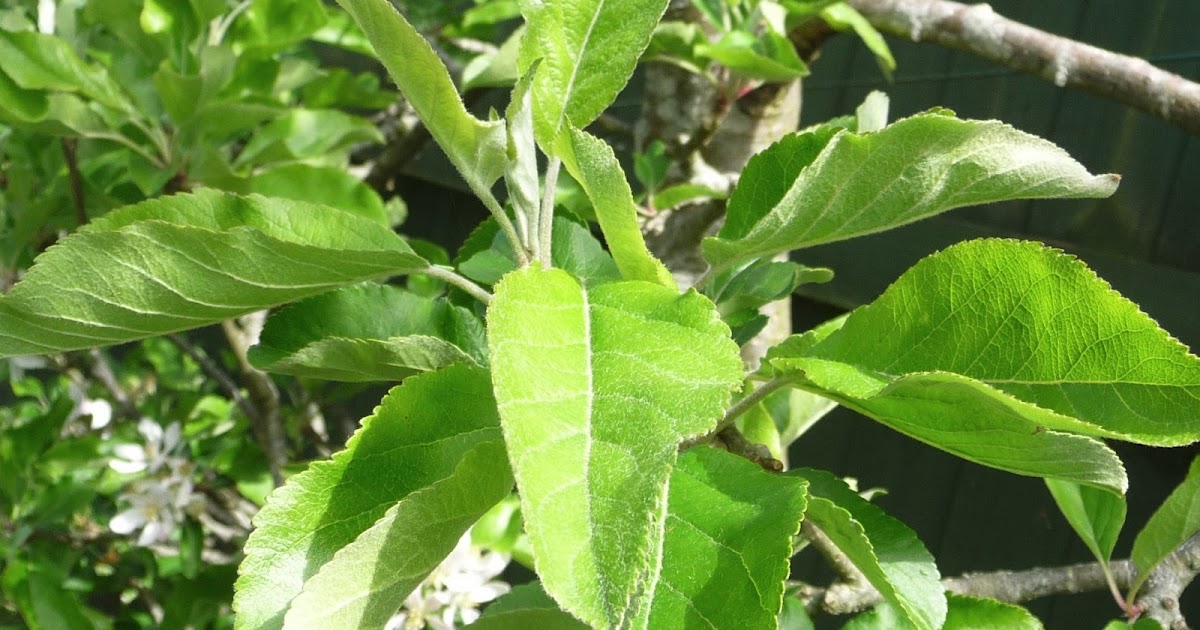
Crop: apple
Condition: healthy